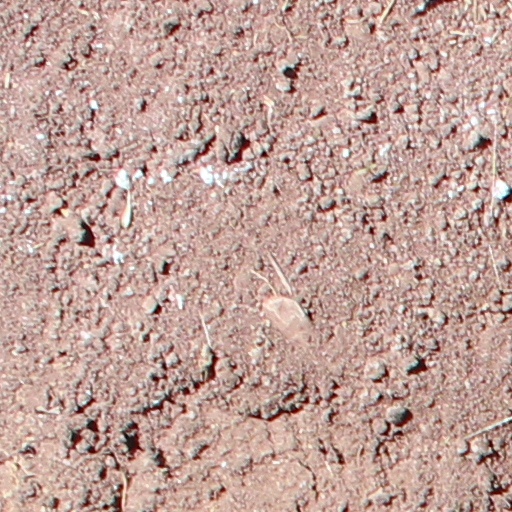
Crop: wheat